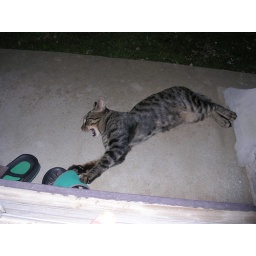
Stray cat around my home (30)